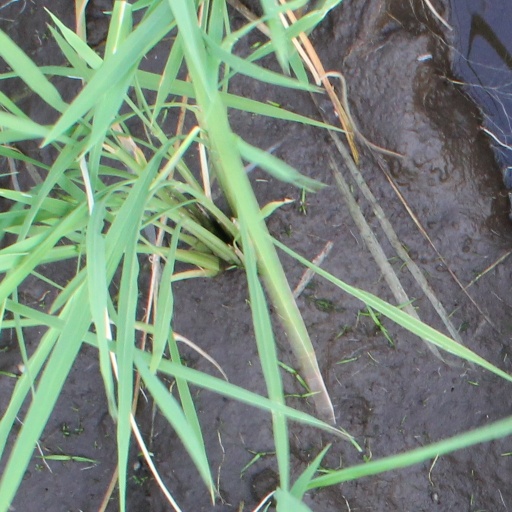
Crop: rice